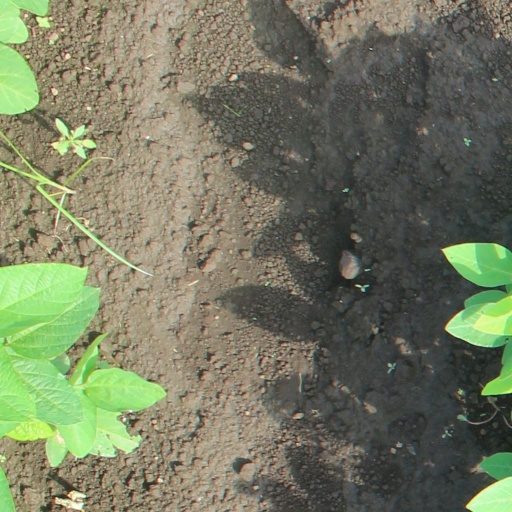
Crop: soybean